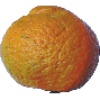
Label: Mandarine 1